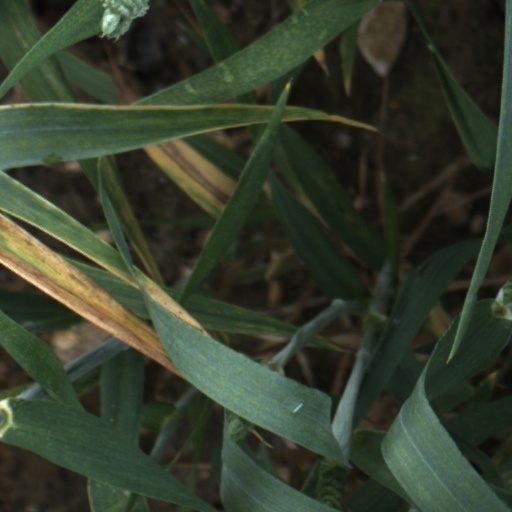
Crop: wheat